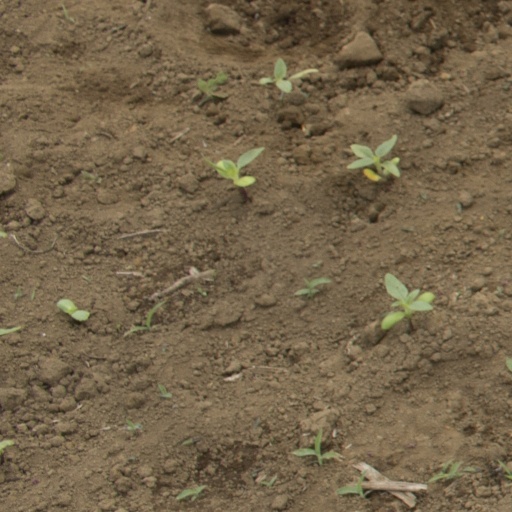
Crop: Jerusalem artichoke